Julio Lacarte Muró

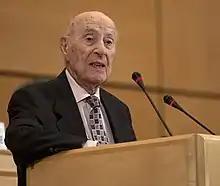
Julio Lacarte Muró in 2014

Julio Lacarte Muró (March 29, 1918 – March 4, 2016) was a Uruguayan diplomat and politician.